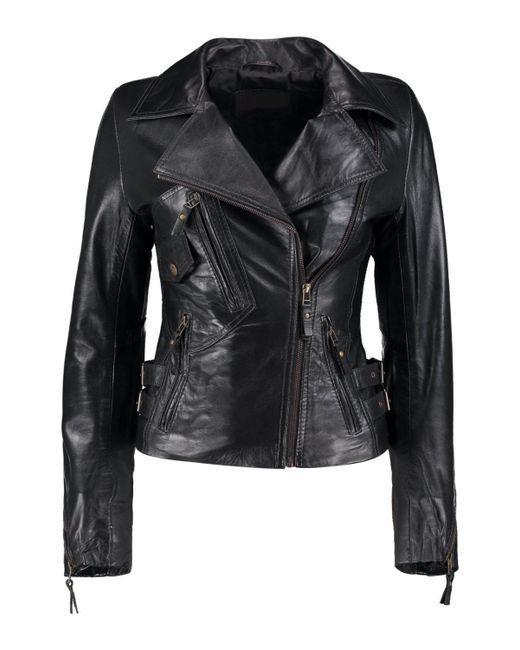
schwarze robuste Lederjacke, Bikerjacke